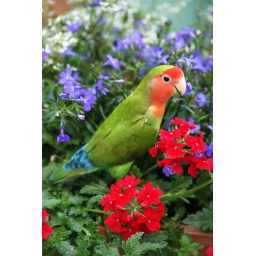
Cutie-Pie showing off among all the red &amp;amp; blue flowers in my flower pot!